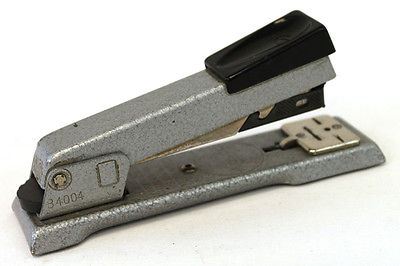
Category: stapler